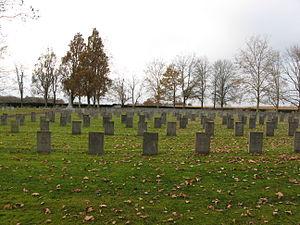
Tombes juives du camp de Gurs (Pyrénées-Atlantiques) (Pyrénées).
Gurs est une commune française, située exactement au centre du département des Pyrénées-Atlantiques en région Nouvelle-Aquitaine.
Le camp de Gurs est un camp d'internement construit en France à Gurs près d'Oloron-Sainte-Marie dans les Basses-Pyrénées par le gouvernement d'Édouard Daladier entre le 15 mars et le 25 avril 1939 pour interner les personnes fuyant l'Espagne après la prise de pouvoir du général Franco.